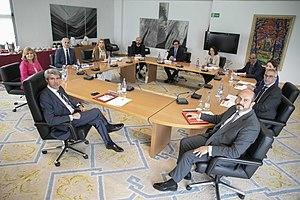
Réunion extraordinaire du Conseil de gouvernement présidé par Ángel Garrido.
Le gouvernement Garrido est le gouvernement de la communauté de Madrid entre le 22 mai 2018 et le 20 août 2019, durant la Xᵉ législature de l'Assemblée de Madrid. Il est présidé par Ángel Garrido.